Johnny Broderick

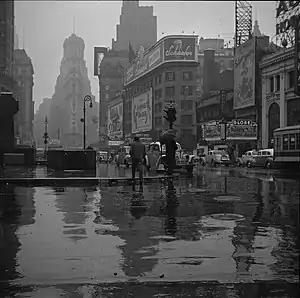
Times Square in 1943, when Johnny Broderick patrolled the area.

Broderick joined the NYPD on January 16, 1923, and he became a detective third grade on April 2 of that year, obtaining in less than four months a promotion that would usually take five years. The "New York Herald Tribune" called his swift appointment as detective "extraordinary luck or influence or both." He continued to rise rapidly in rank. He was promoted to detective second grade in May 1925 and detective first grade in March 1926. The "Daily News" reported years later that "no few of Detective Broderick's contemporaries [felt] that he plainly had an angel somewhere in the city." In 1934 it was reported that before joining the police department he was a chauffeur for a coal merchant who was close to chief inspector William J. Lahey, who was believed to be Broderick's sponsor in the department.